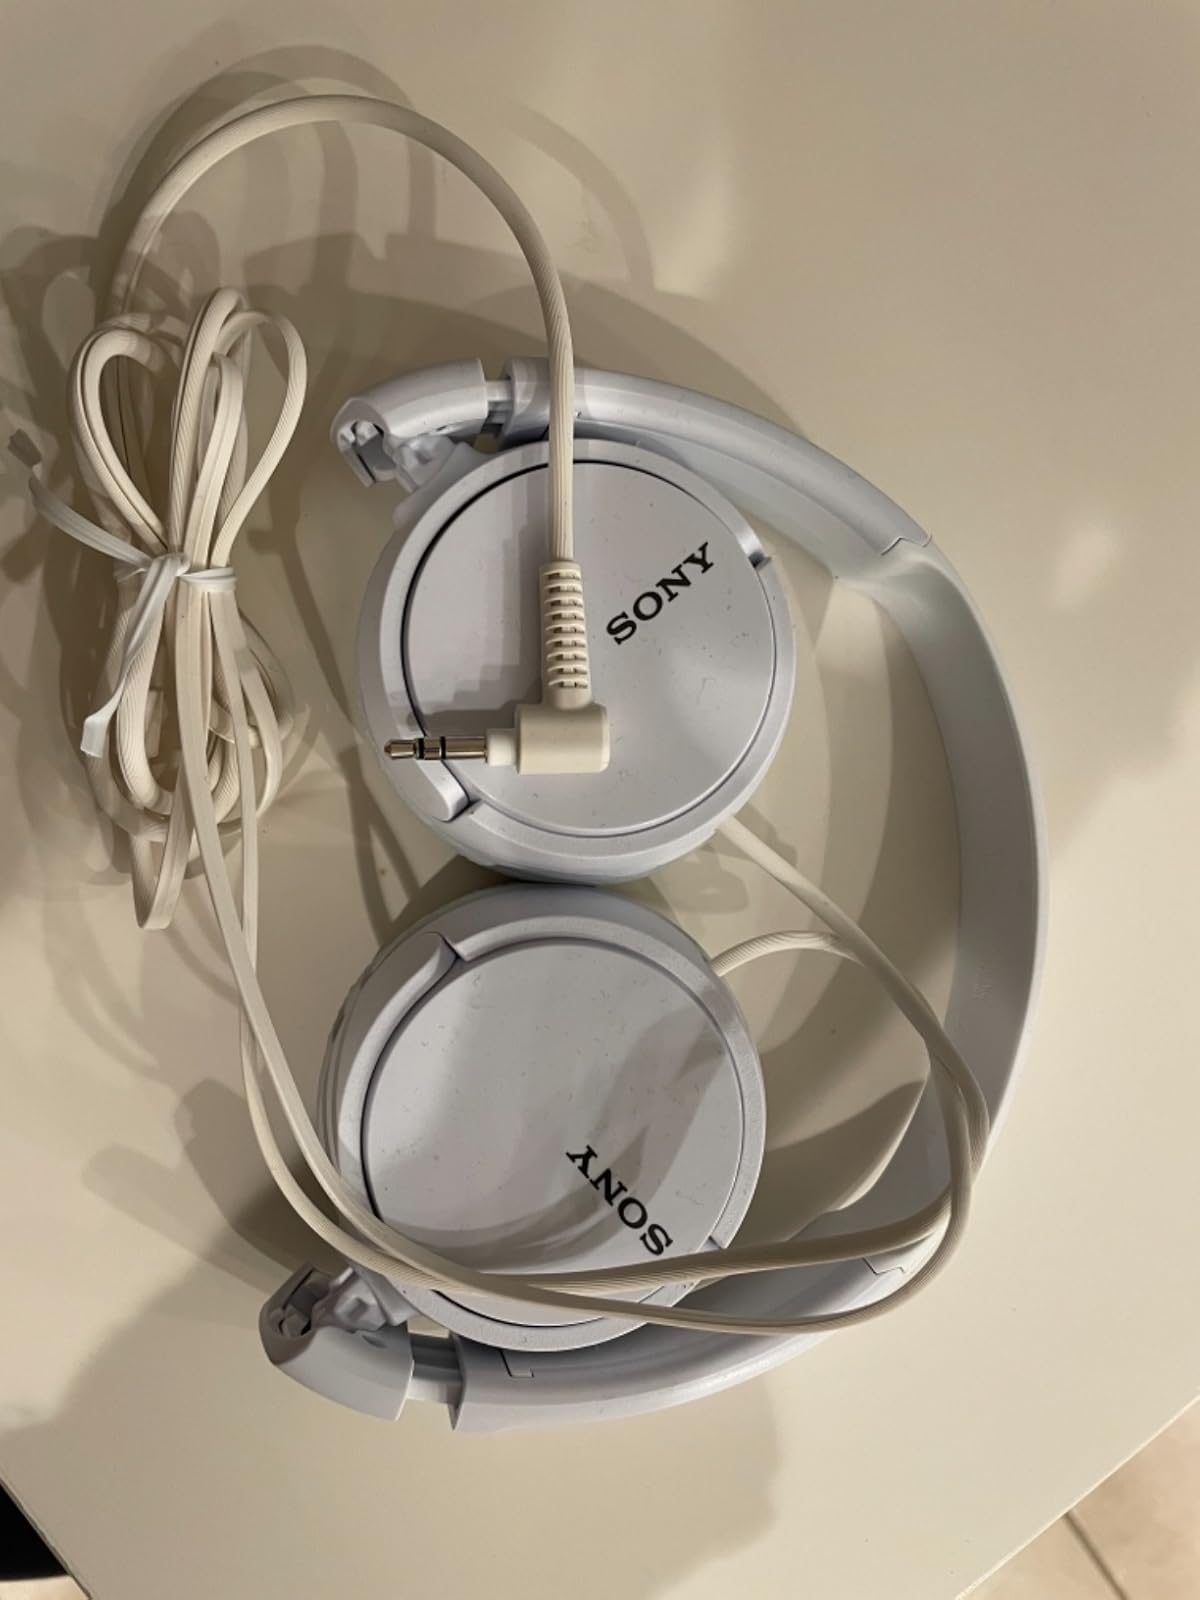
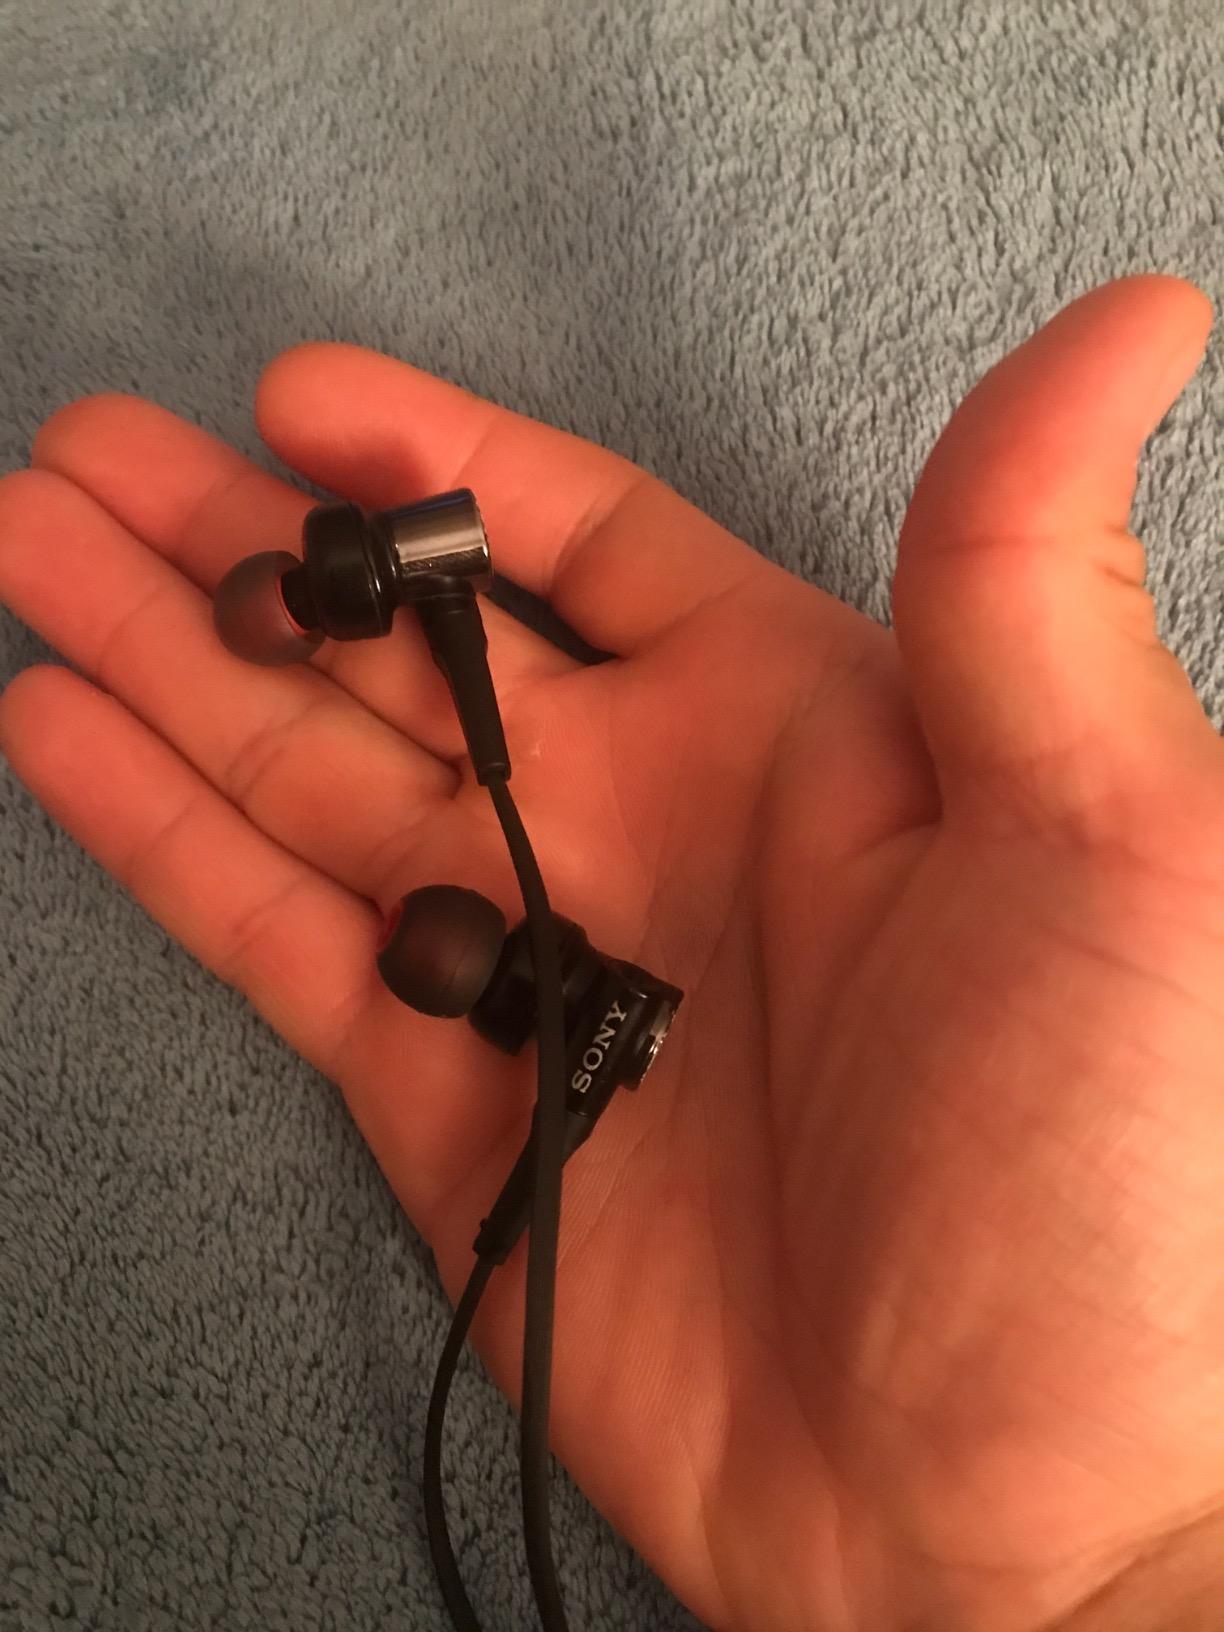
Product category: headphones
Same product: no